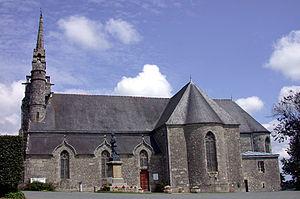
Description
La liste des églises des Côtes-d'Armor recense de la manière la plus complète possible les églises, cathédrales et basiliques situées dans le département français des Côtes-d'Armor.
La Chapelle-Neuve [la ʃapɛl nœv] est une commune française située dans le département des Côtes-d'Armor en région Bretagne, plus particulièrement dans le Tregor.